Duncan Lunan

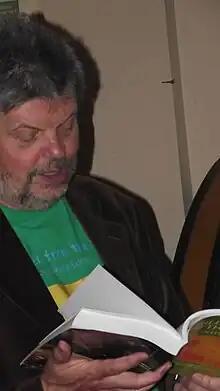
Lunan in 2012

Duncan Alasdair Lunan, born October 1945, is a Scottish author with emphasis on astronomy, spaceflight and science fiction, undertaking a wide range of writing and speaking on those and other topics as a researcher, tutor, critic, editor, lecturer and broadcaster. He is known for his science writings as well as for his work on the Sighthill stone circle.